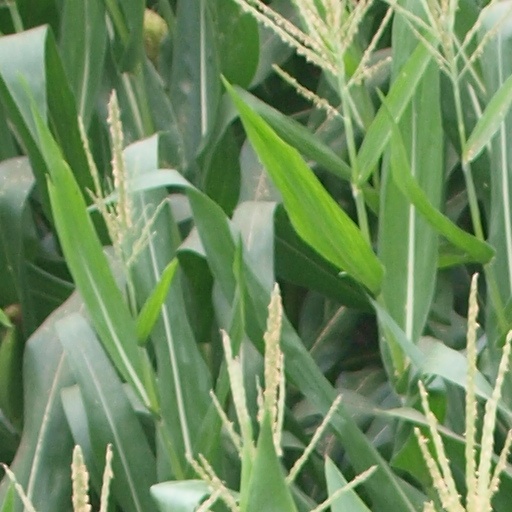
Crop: maize; corn